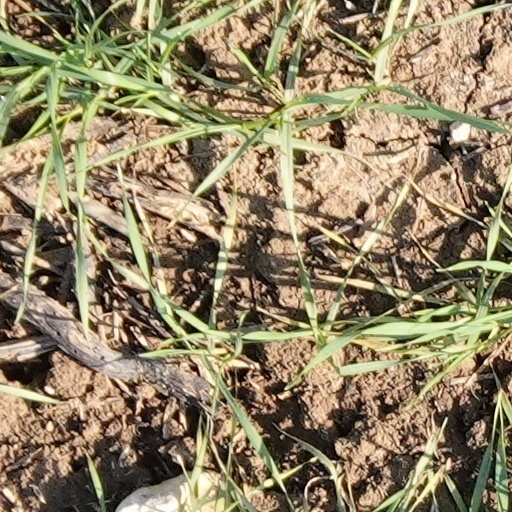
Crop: wheat